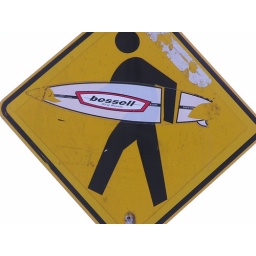
This is on a sign on the road wrapping around the beaches in La Jolla, California